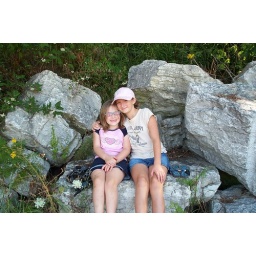
The girls on a perfect photo spot on the beach of Lake Michigan in Michigan.